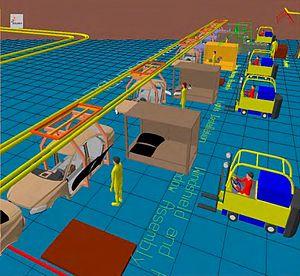
La fabrication intégrée par ordinateur, ou production intégrée par ordinateur, est un concept décrivant l'automatisation complète des procédés de fabrication. Tous les équipements de l'usine fonctionnent sous le contrôle permanent des ordinateurs, automates programmables et autres systèmes numériques.